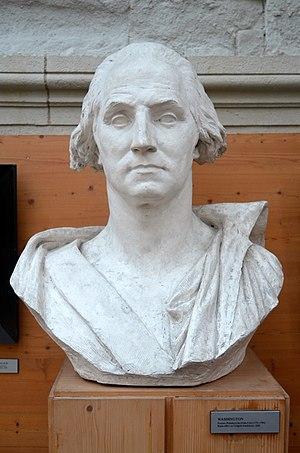
Buste de George Washington par le sculpteur David d'Angers (1828). Exposé dans la Galerie David d'Angers, Angers.
La galerie David d'Angers est un musée situé à Angers en Maine-et-Loire, dans le site de l'ancienne abbaye Toussaint. Il est dédié aux œuvres du sculpteur David d'Angers, dont il tient son nom. La collection est composée essentiellement des plâtres originaux qui sont les étapes préparatoires à la sculpture de bronze ou de marbre. L'établissement est labellisé « Musée de France ».
George Washington, né le 22 février 1732 à Pope's Creek et mort le 14 décembre 1799 à Mount Vernon, est un homme d'État américain, chef d’État-major de l’Armée continentale pendant la guerre d’indépendance entre 1775 et 1783 et premier président des États-Unis, en fonction de 1789 à 1797.